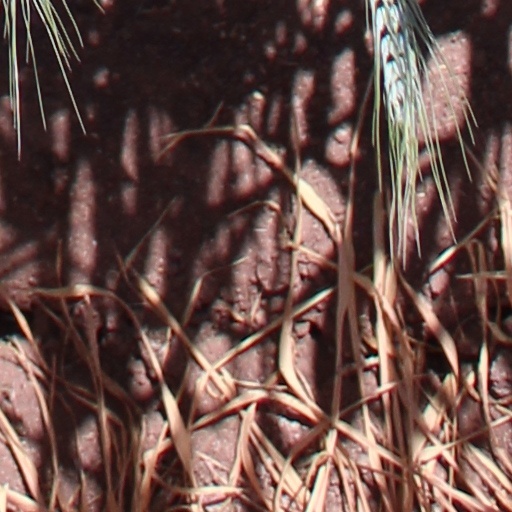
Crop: wheat